Luis Miranda (painter)

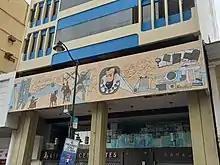

Miranda was born in 1932 to Pedro Miranda Martinez and Dolores Neira Peñafiel. Miranda's childhood memories were of harvesting honey from his family's many beehives, which they owned all along the route from Empalme to Guayaquil. Miranda was always drawing as a child, scribbling away on any paper that he could find and copying art from books that his mother had in the house.